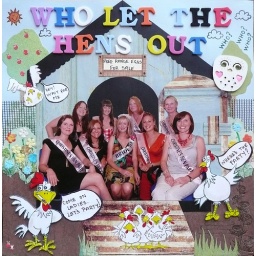
A hen night for one of the girls in NI Water.